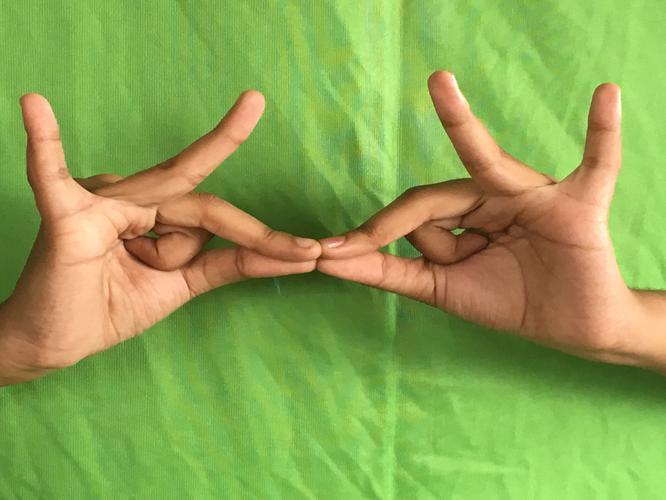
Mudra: Sakata
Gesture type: double_hand